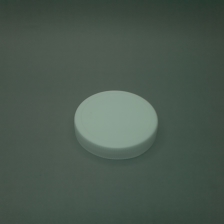
Color: white/transparent
Cap type: standard cap